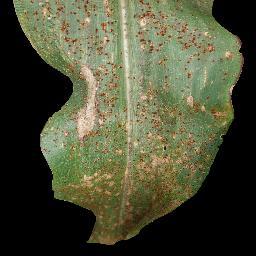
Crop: corn
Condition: (maize)_common_rust